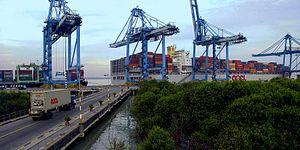
Port Kelang est le port principal de Malaisie. Il est situé sur le détroit de Malacca, dans le district de Kelang. Il dessert la vallée du Kelang et l'ensemble de la Malaisie péninsulaire.